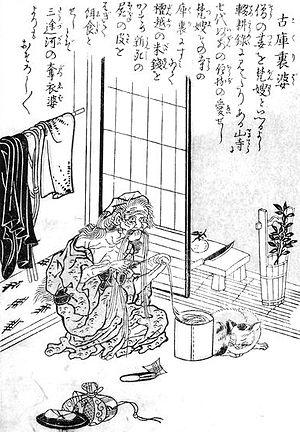
Konjaku hyakki shūi est le troisième livre de l'artiste japonais Toriyama Sekien de la série Gazu Hyakki Yagyō, publié ca. 1781. Ces ouvrages sont des bestiaires surnaturels, collections de fantômes, d'esprits, d'apparitions et de monstres, dont beaucoup proviennent de la littérature, du folklore et d'autres arts japonais. Ces œuvres ont exercé une profonde influence sur l'imagerie yōkai ultérieure au Japon.